Haifa

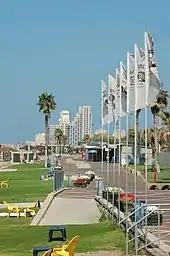
Promenade along Dado Beach

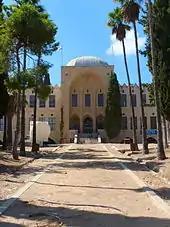
National Museum of Science, Haifa

The common Israeli saying, "Haifa works, Jerusalem prays, and Tel Aviv plays" attests to Haifa's reputation as a city of workers and industry. The industrial region of Haifa is in the eastern part of the city, around the Kishon River. It is home to the Haifa oil refinery, one of the two oil refineries in Israel (the other refinery being located in Ashdod). The Haifa refinery processes 9 million tons (66 million barrels) of crude oil a year. Its nowadays unused twin 80-meter high cooling towers, built in the 1930s, were the tallest buildings built in the British Mandate period. "Matam" (short for "Merkaz Ta'asiyot Mada" – Scientific Industries Center), the largest and oldest business park in Israel, is at the southern entrance to the city, hosting manufacturing and R&D facilities for a large number of Israeli and international hi-tech companies, such as Apple, Amazon, Abbot, Cadence, Intel, IBM, Magic Leap, Microsoft, Motorola, Google, Yahoo!, Elbit, CSR, Philips, PwC and Amdocs. The campus of the University of Haifa is also home to IBM Haifa Labs.